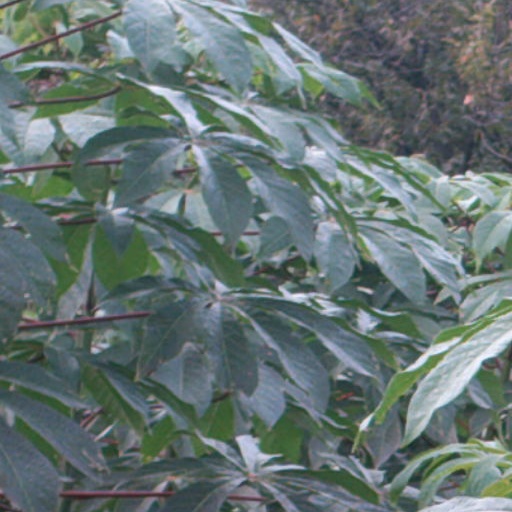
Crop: cassava